State Correctional Institution – Pittsburgh

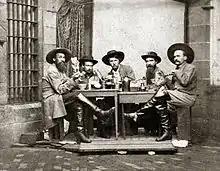
Group of "Morgan's Men" while prisoners of war in Western Penitentiary, Pennsylvania: (l to r) Captain William E. Curry, 8th Kentucky Cavalry; Lieutenant Andrew J. Church, 8th Kentucky Cavalry; Lieutenant Leeland Hathaway, 14th Kentucky Cavalry; Lieutenant Henry D. Brown, 10th Kentucky Cavalry; Lieutenant William Hays, 20th Kentucky Cavalry. All were captured with John Hunt Morgan in Ohio. 1863

The original location housed 118 Confederate soldiers after their capture in Morgan's Raid a dozen miles to the west. It held them from August 5, 1863 until they were transferred to a military fort in New Jersey on March 18, 1864. Although conditions were good for the time, at least eight confederates died during the winter, one while attempting escape.